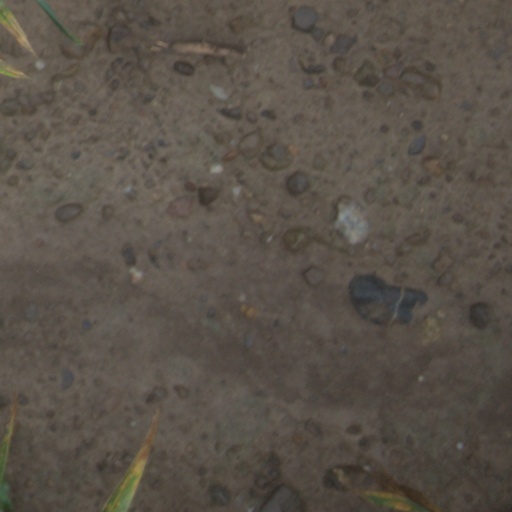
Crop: wheat